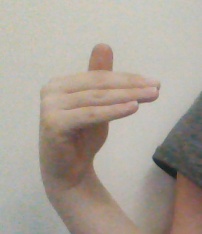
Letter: khaa